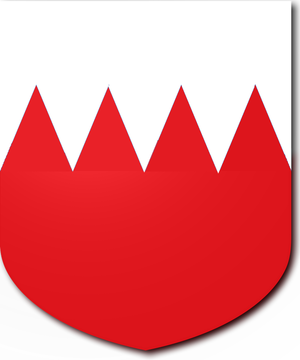
La famille Anguissola est une famille patricienne, et son nom est lié à une ancienne tradition byzantine riche en détails historiques.